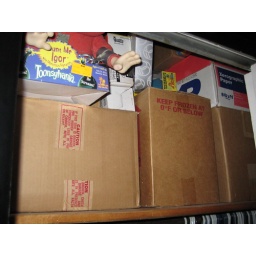
Just a glimpse in one closet - every brown box is filled with models / muscle machnes / hot wheels...